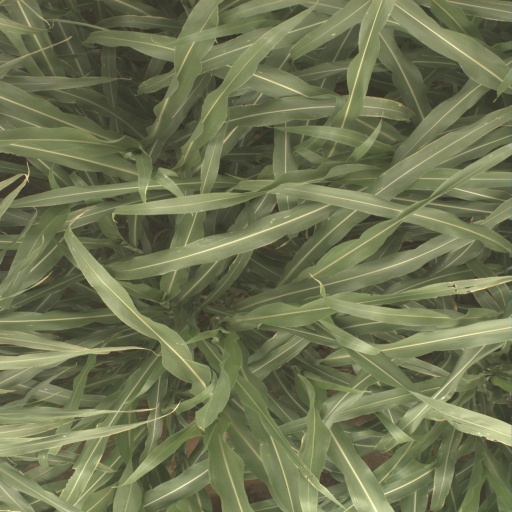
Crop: sorghum